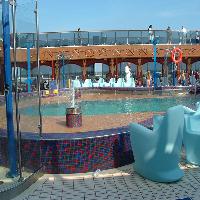
Weather: sun or clear